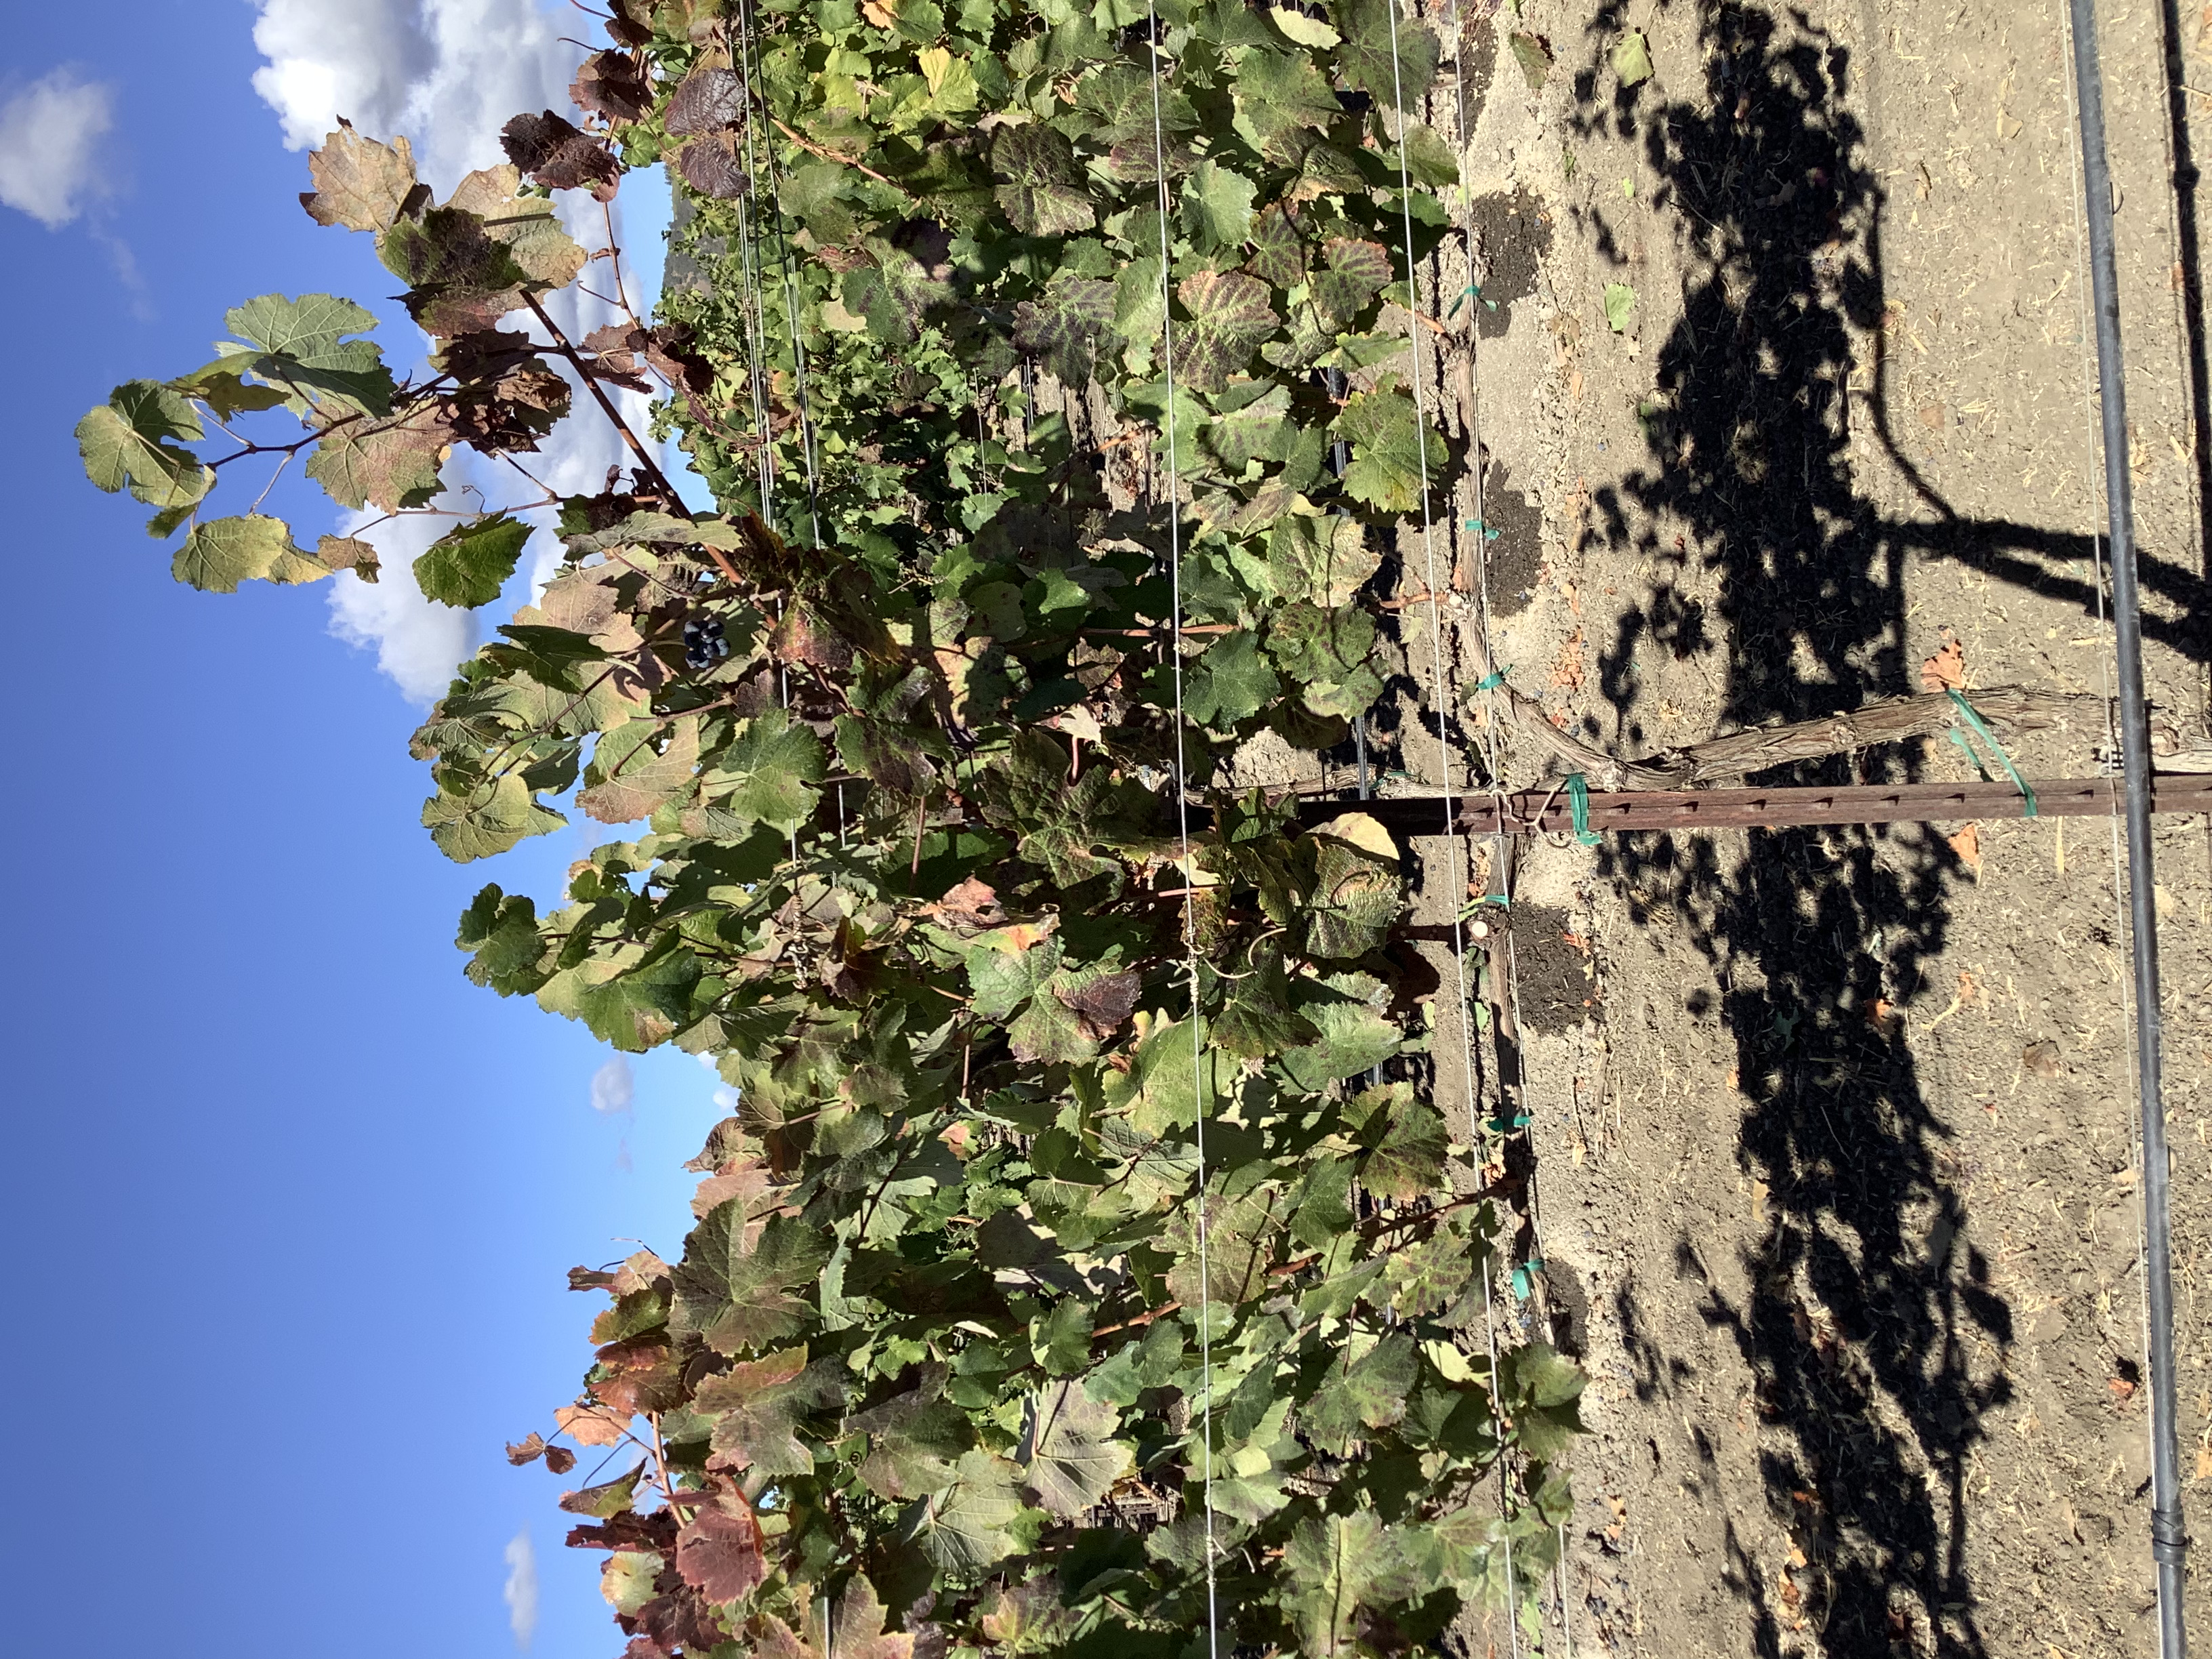
Label: Red Blotch